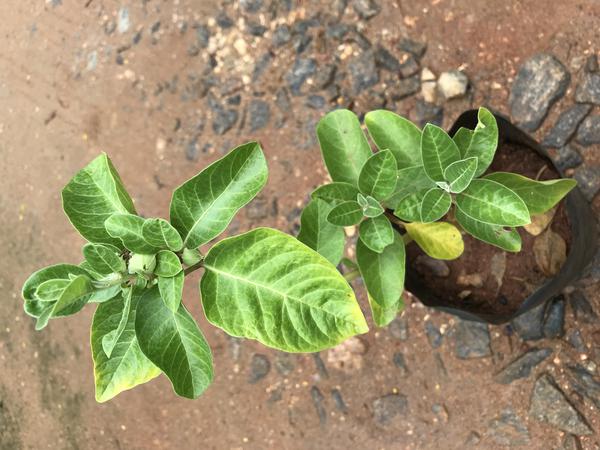
Plant: Ashwagandha